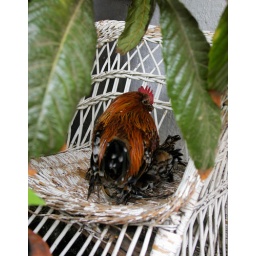
chicken in chair